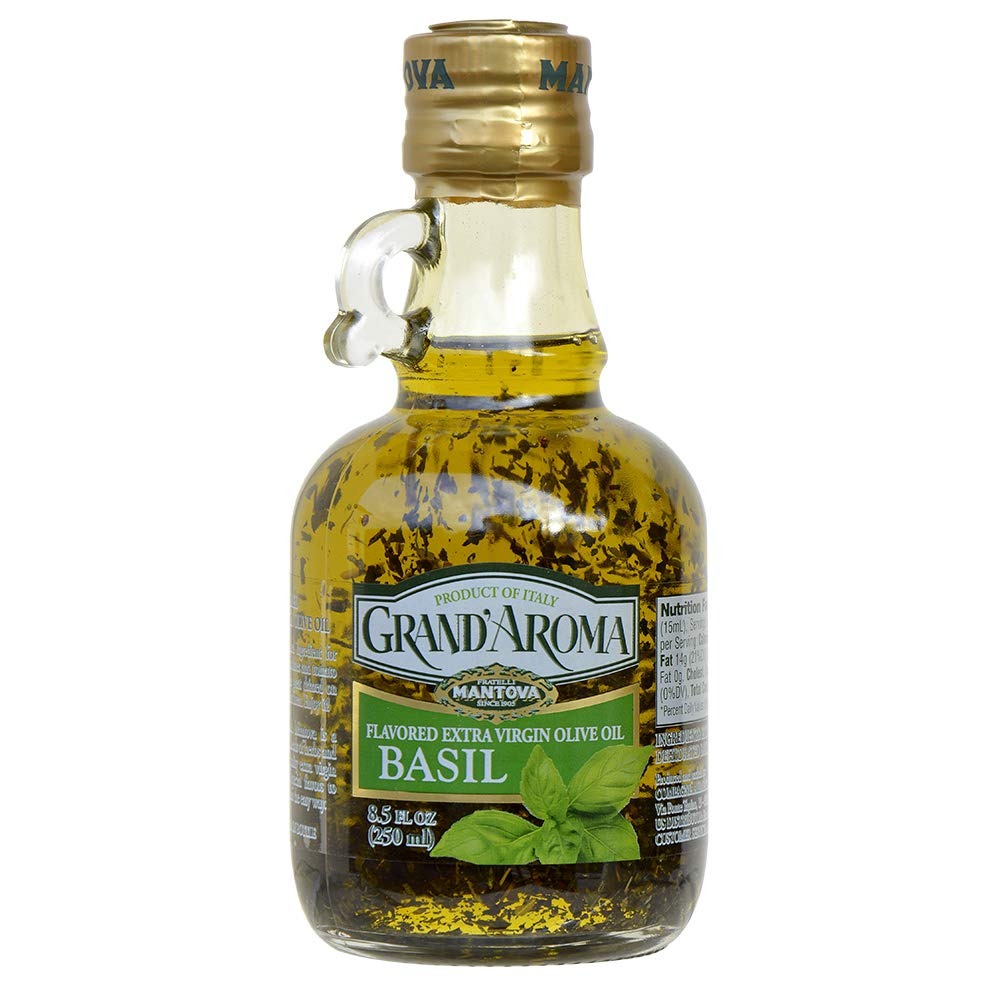
Item Name: Mantova Grand’Aroma Basil Flavored Extra Virgin Olive Oil, made in Italy, cold-pressed, 100% natural, heart-healthy cooking oil perfect for salad dressing, pasta, garlic bread, meats, or pan frying, 8.5 oz (Pack of 2)
Bullet Point 1: Made in Italy, 100% natural, cold-pressed extra virgin olive oil infused with basil extract.
Bullet Point 2: Healthy eating and healthy lifestyle: all-natural, non-GMO, trans fat-free, cholesterol-free, sugar-free, sodium-free and gluten-free with heart-healthy fatty acids and antioxidants. Glass bottles for better taste and environmental sustainability.
Bullet Point 3: Delicate, mellow body; infused with fresh basil that will brighten all kinds of dishes like pasta, pizza, roasted chicken, salads, risotto, bruschetta, and fresh cheeses.
Bullet Point 4: Easy and Convenient: Non-Drip Pour spout and handle grip. Substitute our flavored oil for plain oil in any dish. Drizzle over chicken, fish or eggs to add instant Italian taste.
Bullet Point 5: Mantova offers Grand’Aroma Extra Virgin Olive Oil in a variety of Italy’s favorite flavors: Garlic, Tuscan Herbs, Lemon, Rosemary, Truffle, Picante, Pizza, Grillata, and Smoked.
Product Description: Through the generations, the Mantova family has become recognized as premier testers and tasters, curating only the finest oils to bear the family name. Mantova proudly offers a superior Italian extra virgin olive oil with an infusion of fresh basil. Grand’Aroma Basil Extra Virgin Olive Oil (EVOO) is a 100% natural, cold-pressed extra virgin olive oil, infused with all-natural basil flavor. The ingredients are grown, prepared and bottled in Italy. Grand’Aroma Basil Olive Oil has a smooth flavor profile, with a delicate, mellow body and a bright, basil flavor. It maintains its flavor integrity up to medium heat, so it is a great choice for pan frying or sautéing. With our no-drip pour spout it’s quick and easy to add authentic Italian flavor to any dish. Pour on, splash on, or drizzle over vegetables, meat, fish, eggs, mashed potatoes, pizza, Italian bread, garlic bread, salad, pasta, or a plate of cheeses.
Value: 17.0
Unit: Fl Oz

Price: 24.46